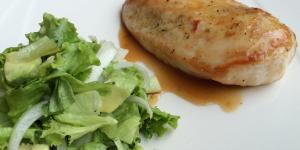
pollo a la plancha al limon